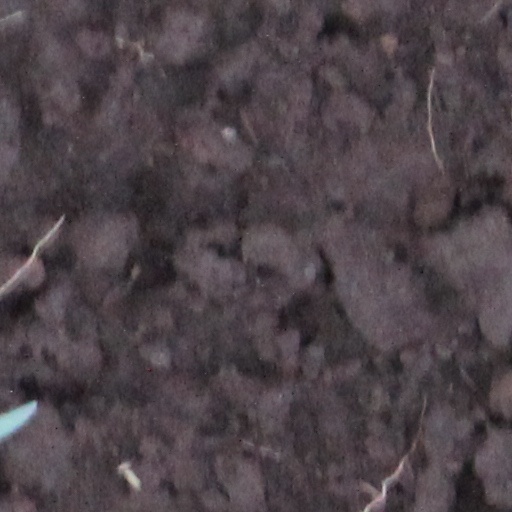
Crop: wheat